Repatriation tax avoidance

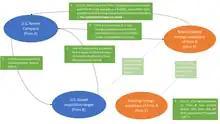
A diagram depicting the Outbound F strategy's method of tax avoidance.

The "Outbound F" strategy is a tax-avoidance strategy that utilizes Section Section 368(a)(1)(F) of the Internal Revenue code in order to repatriate foreign-earned income without incurring taxes owed. This strategy is a multi-step process that begins when the parent company acquires another company by purchasing it with stock and then forces the newly acquired company to post a bond to the parent itself. Next, the newly acquired company is transformed into a foreign subsidiary of the parent corporation, which then borrows money from other foreign-owned subsidiaries of the parent company in order to pay off the bond posted. This allows for the effective repatriation of cash up to the amount of the sum of the bond's principle and interest to be done without incurring tax liability.